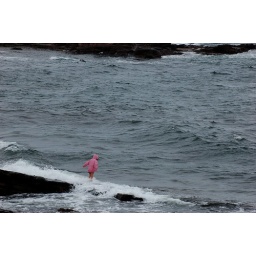
Scottish summer by the sea - little girl in pink anorak with hood up braves the cold North Sea